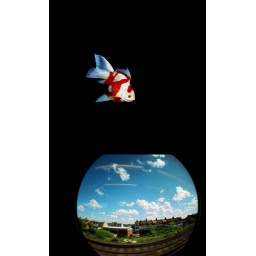
life in a fish bowl